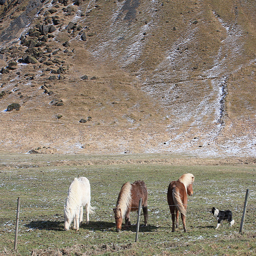
A couple of horses graze while a dog looks on
Brown and white ponies with a dog standing near them.
a dog moving towards the horses at the mountains
Three ponies are grazing and a dog is barking at one.
Some very pretty horses in a big grassy field.